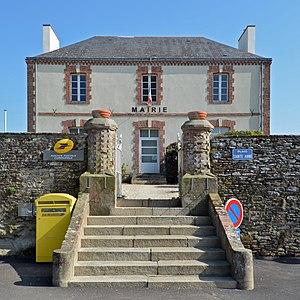
Mairie de Vue (Loire-Atlantique, France).
Vue est une commune de l'Ouest de la France, située dans le département de la Loire-Atlantique, en région Pays de la Loire.